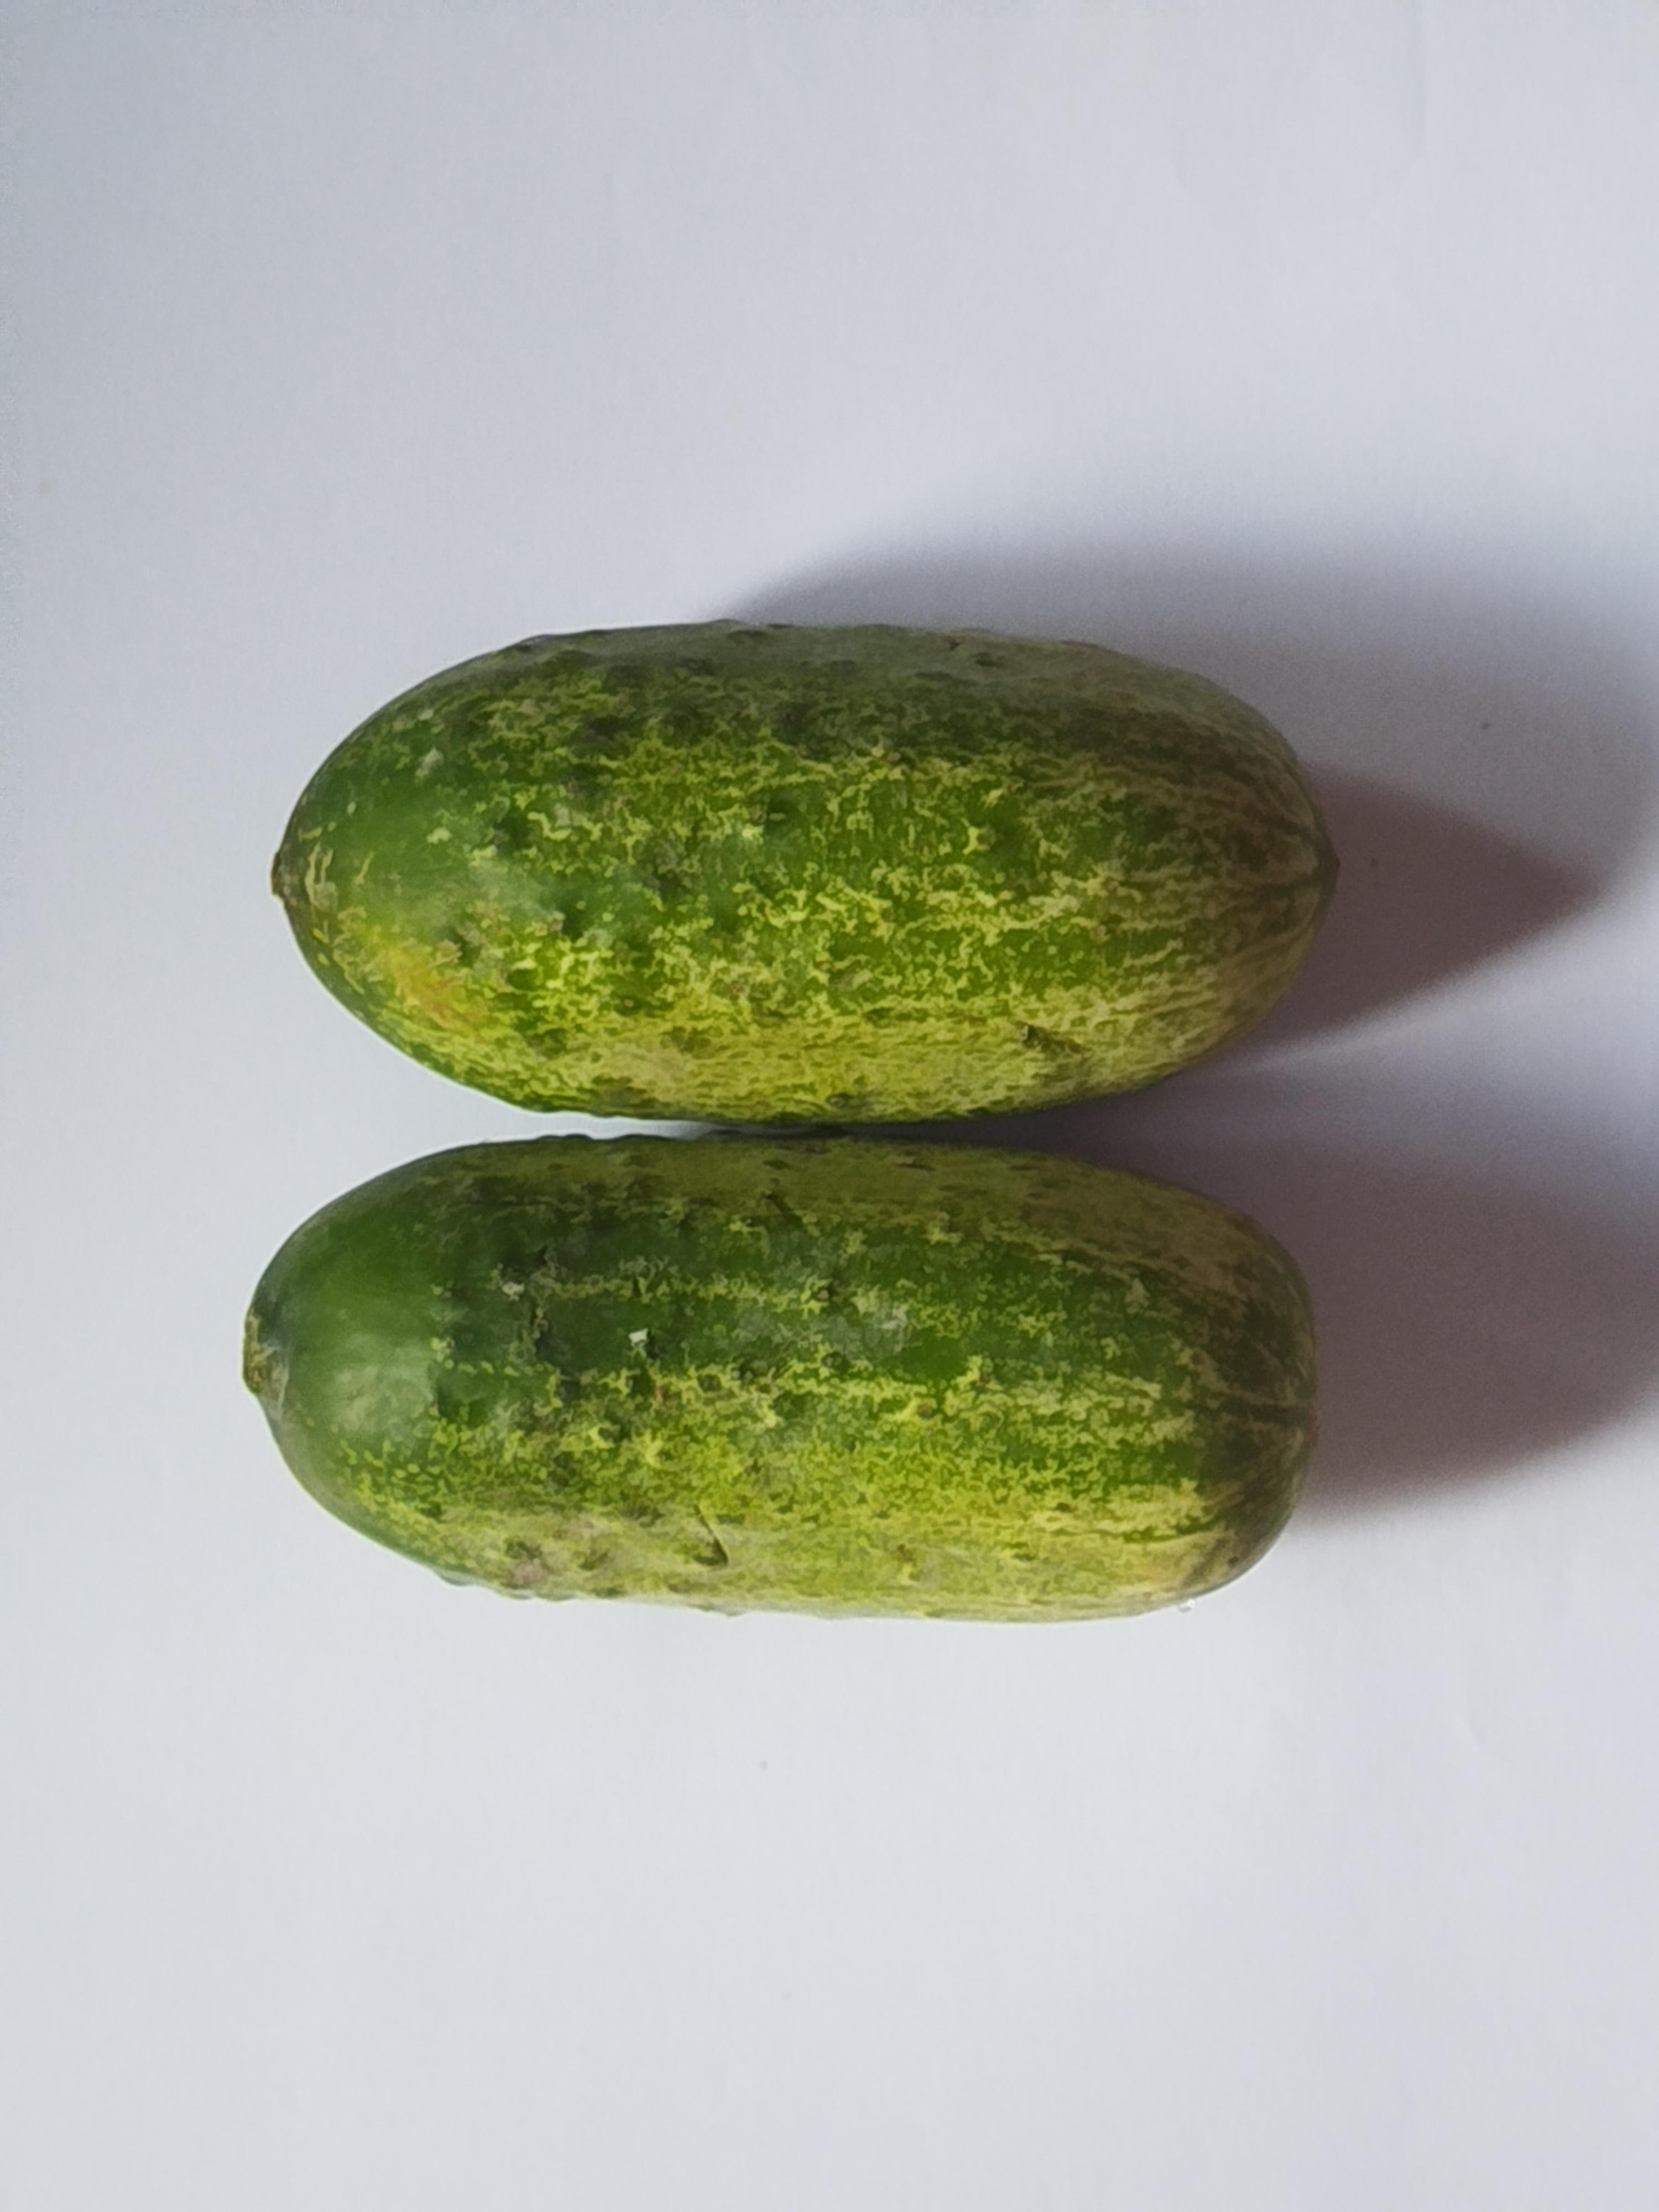
Label: Cucumber